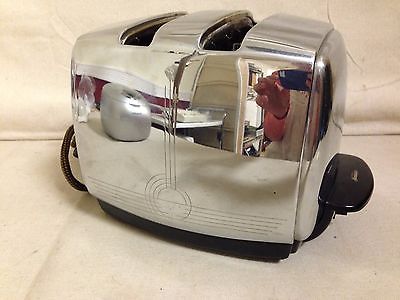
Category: toaster